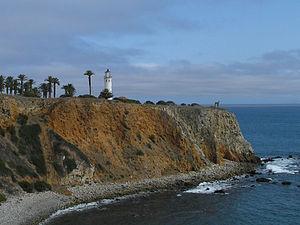
Le phare de Point Vicente est un phare situé à Rancho Palos Verdes, dans le Comté de Los Angeles, aux États-Unis.
Dunkerque est un film de guerre américano-britannico-franco-néerlandais écrit et réalisé par Christopher Nolan, sorti en 2017. Il traite de l'opération Dynamo, qui permet le rembarquement des troupes britanniques coincées dans la poche de Dunkerque, à la fin de la campagne de France.